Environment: lab
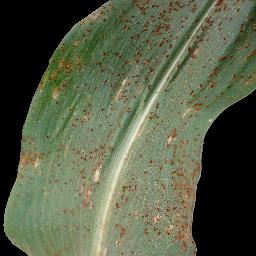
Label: common_rust